Clarksville Historic District (Clarksville, Missouri)

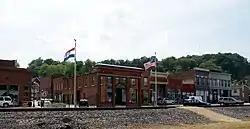

Clarksville Historic District is a national historic district located at Clarksville, Pike County, Missouri. The district encompasses 65 contributing buildings in the central business district and surrounding residential sections of Clarksville. It developed between about 1840 and 1930, and includes representative examples of Greek Revival, Italianate, and Queen Anne style architecture. Located in the district is the separately listed Clifford-Wyrick House. Other notable buildings include the City Hall (1910), Sentinel Building (1867-1871), Clifford Banking Company (c. 1887), La Crosse Lumber Company (1923), Presbyterian Church, Methodist Church (1906), Masonic Temple (1903), and Clarksville Public Library (1910).